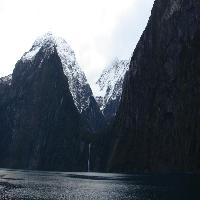
Weather: cloudy or overcast